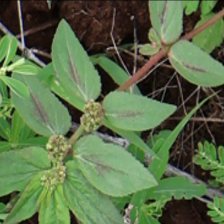
Weed species: Choti_dudhi_(Euphorbia_hirta)